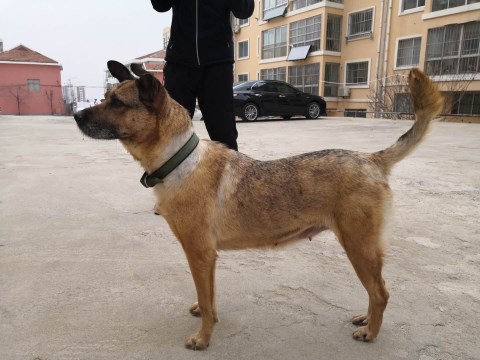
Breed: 3336-n000121-chinese_rural_dog